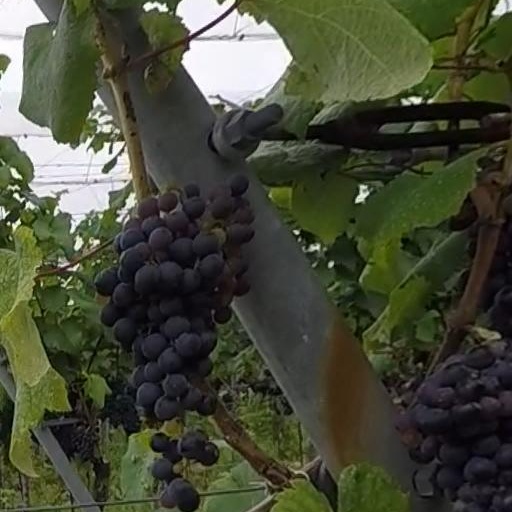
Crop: grape